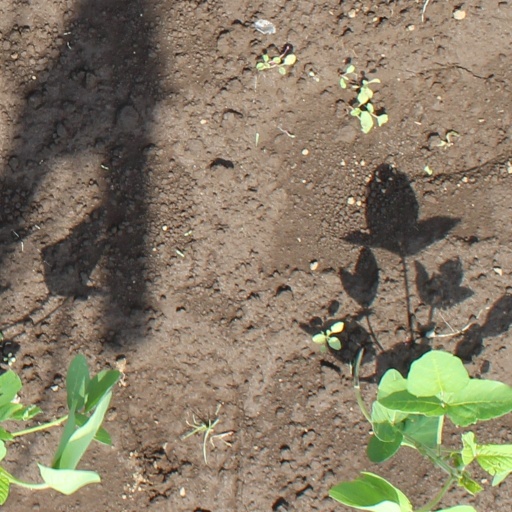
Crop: soybean